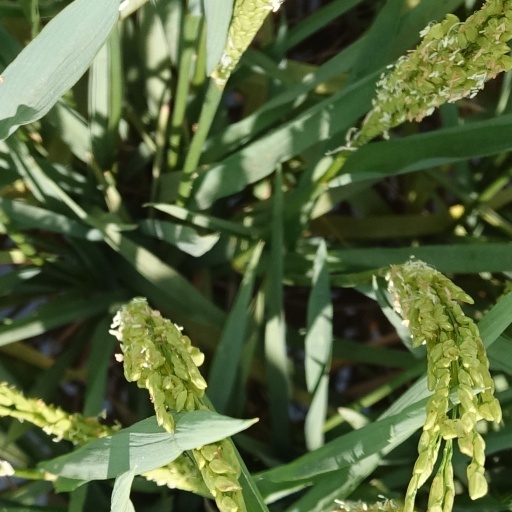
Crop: rice